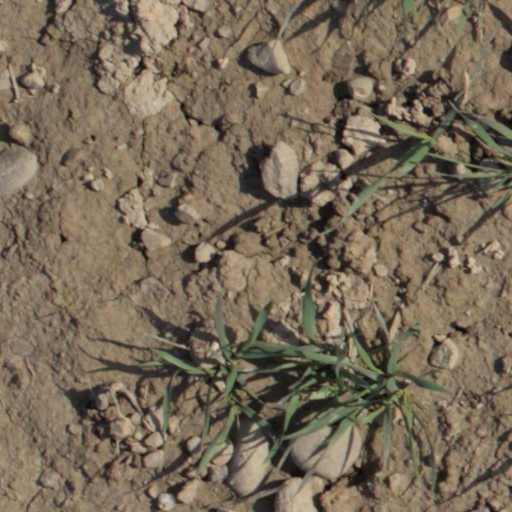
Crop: wheat